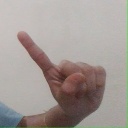
अक्षर: ए